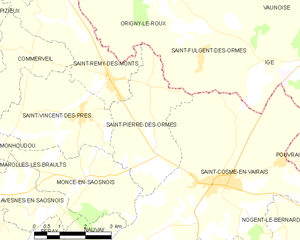
Carte des communes françaises